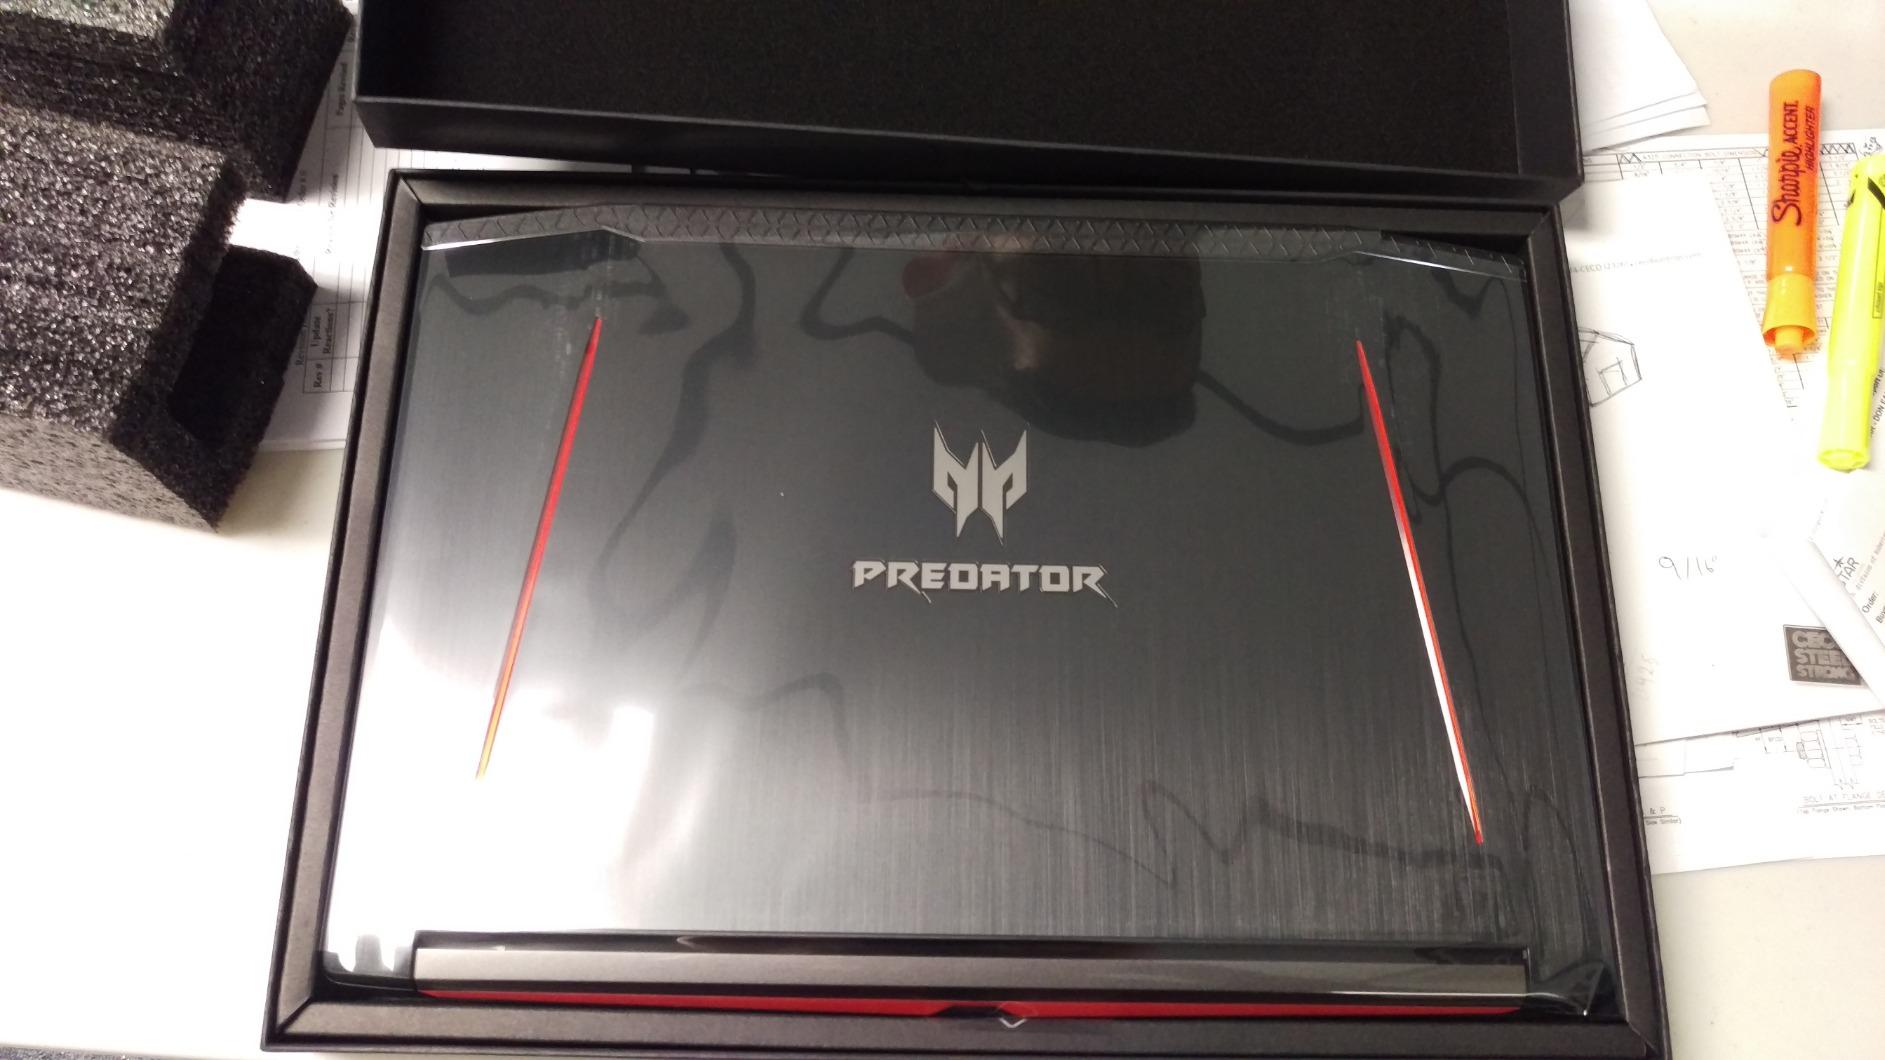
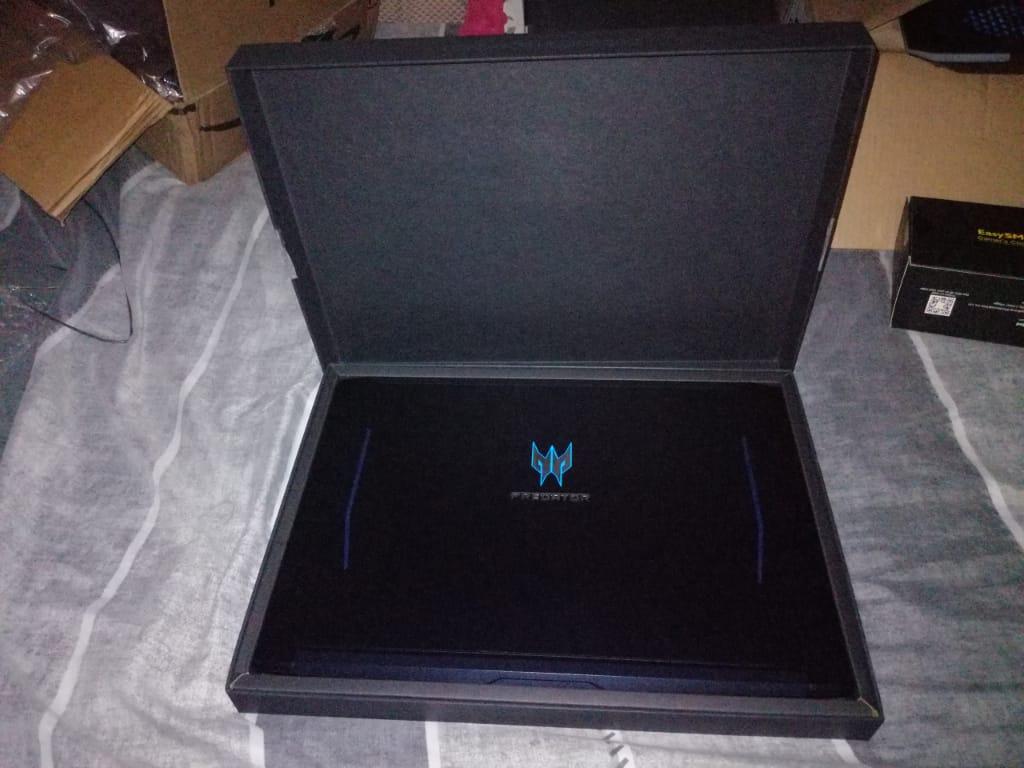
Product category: laptop
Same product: no